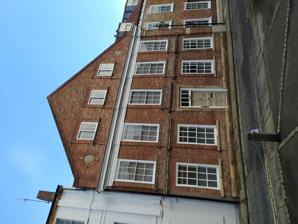
Building: Cromwell House (York)
Country: United Kingdom
Year built: 1700
The house, in 2020 Cromwell House is a grade II* listed house on Ogleforth , in the city centre of York , in England. The house was built in about 1700, and is of two storeys, with an attic.  It is roughly square in plan.  The rear half of the house is lower than the front part, and was originally under two separate roofs, each with its own gable, an arrangement altered in the 19th century.  Between the two parts of the rear half is a timber-framed partition, which survives from an earlier building on the site, and the roof also has much reused timber.  The interior was remodelled in about 1760, from which time the staircase survives. The principle interest of the house lies in its facade, which the Royal Commission on Historic Monuments described as "architecturally ambitious".  It is of five bays, and originally had pilasters at each end, one of which survives.  It also originally had an entablature running the full width of the second storey, which has also been lost.  The doorway has a moulded stone surround.  The ground and first floor windows are all 12-pane sashes, while the pediment has three small rectangular windows flanked by a pair of oval windows. In 1974, the front of the house was rebuilt, and the rear gable demolished in the 19th century was rebuilt.  The building was renovated in about 1980, for use as offices, but in 2011, it was converted into flats References ^ a b c Historic England . "Cromwell House (1257048)" . National Heritage List for England . ^ a b c An Inventory of the Historical Monuments in City of York, Volume 5, Central . London: HMSO. 1981 . ^ "A stunning city appartment in Oglethorpe , York" . The Press . 5 May 2011 . 53°57′46″N 1°04′46″W / 53.96274°N 1.07952°W / 53.96274; -1.07952